George R. R. Martin

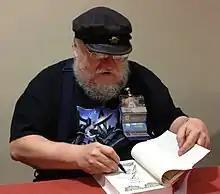
Martin at LoneStarCon 3 (the 71st World Science Fiction Convention), 2013

In the early 1970s, Martin was in a relationship with fellow science fiction/fantasy author Lisa Tuttle, with whom he co-wrote "Windhaven".